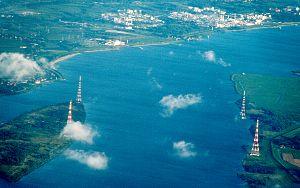
Cet article recense les zones humides d'Allemagne concernées par la convention de Ramsar.